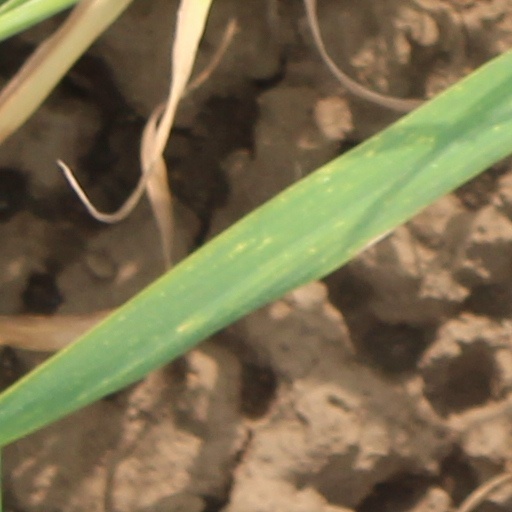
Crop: wheat